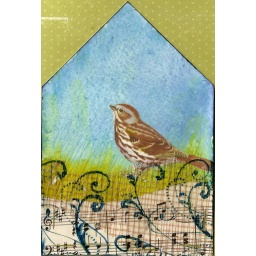
4x6 chunky book page: collage papers, vegetable bag mesh, stamping, colored staples and glitter flakes over watercolor background